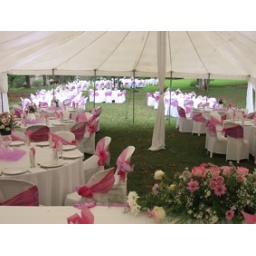
Garden wedding table and chairs covered by 'Excellent Services'